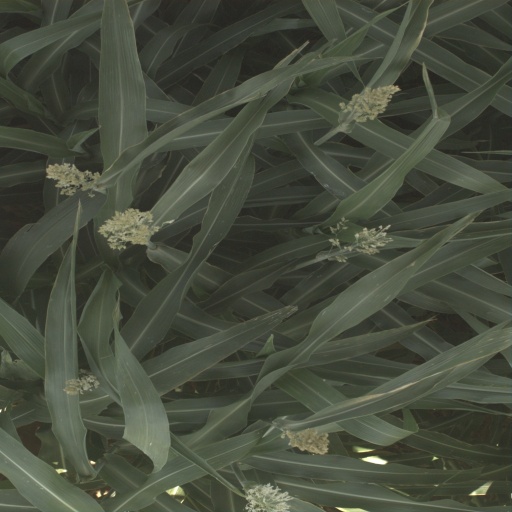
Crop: sorghum